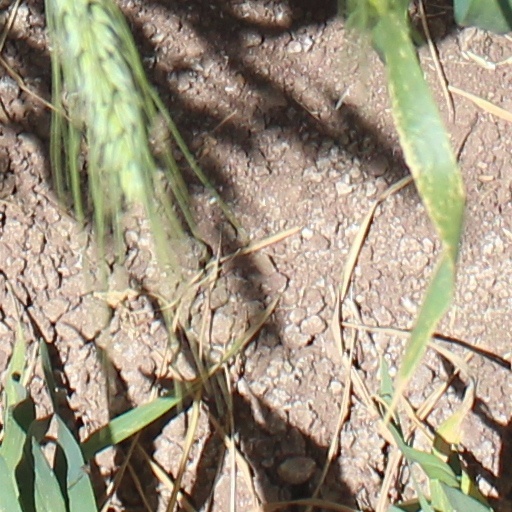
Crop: wheat